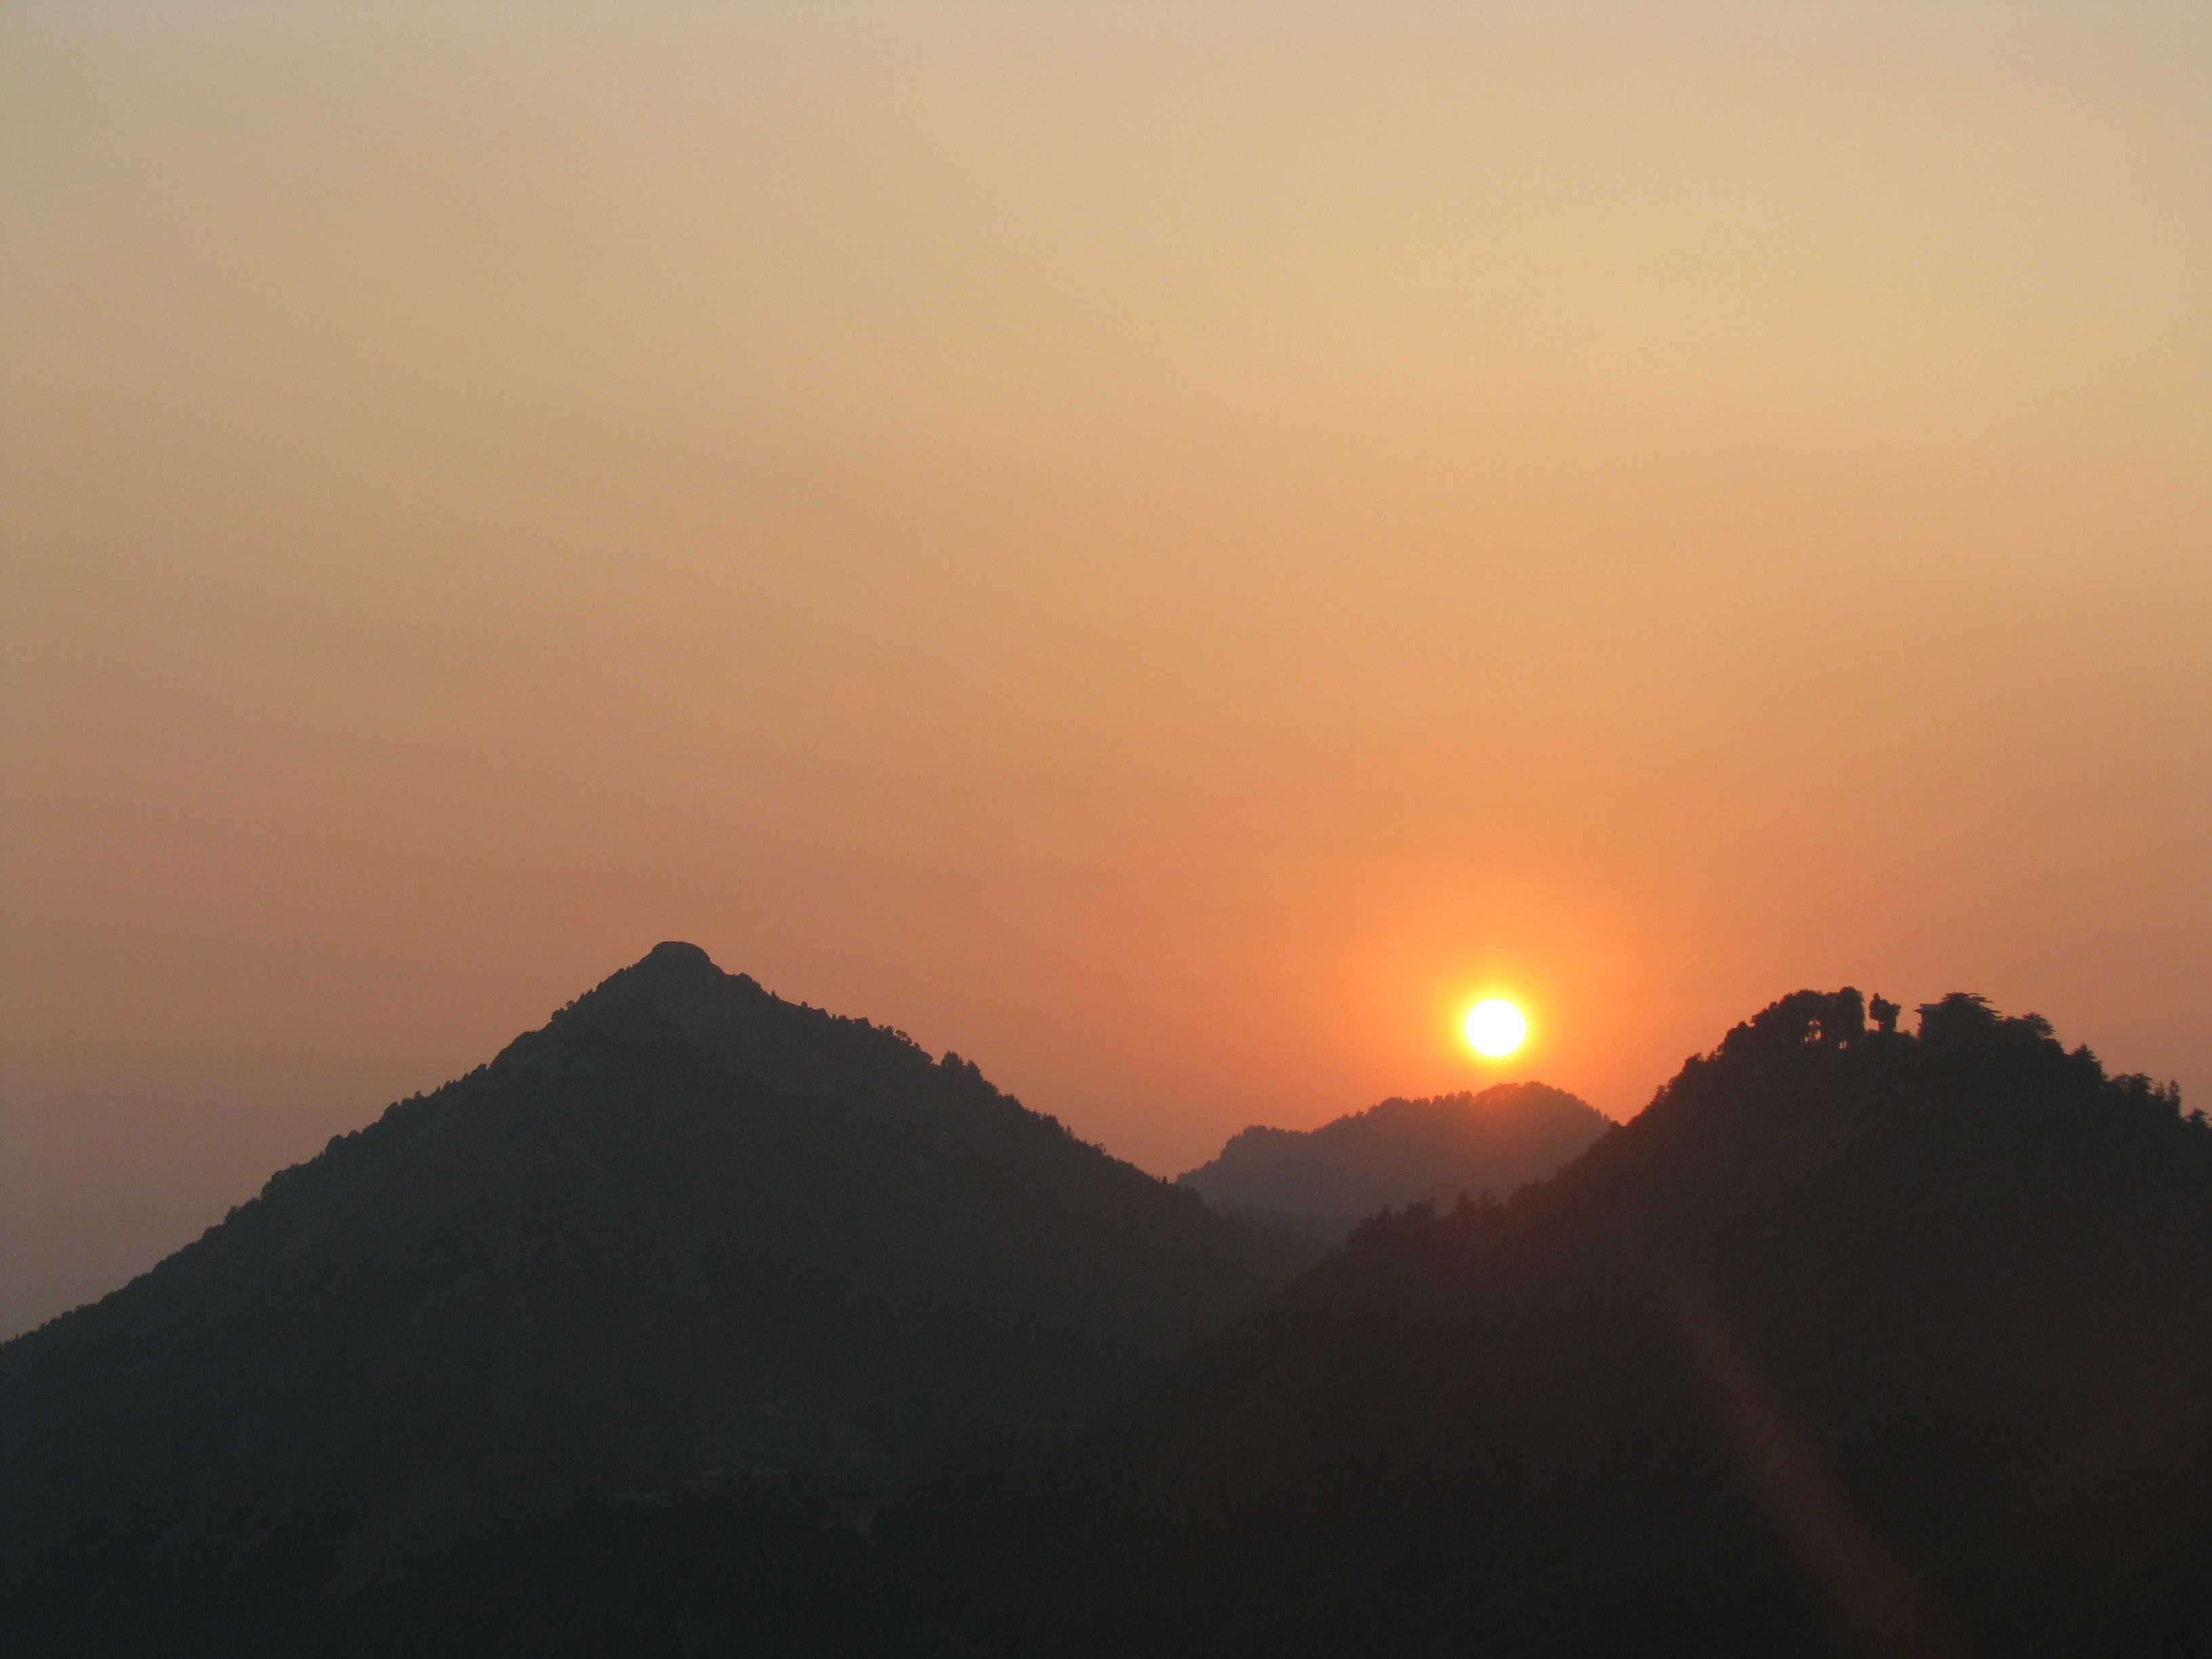
landscape, nature, horizon, mountain, sun, sunrise, sunset, sunlight, morning, hill, dawn, valley, dusk, evening, scenery, haze, mountains, india, himalayan, afterglow, himalayas, landform, orange sunset, mussoorie, himachal, atmospheric phenomenon, mountainous landforms, red sky at morning